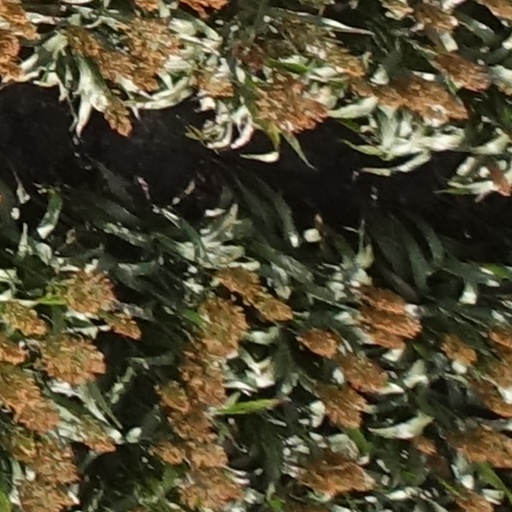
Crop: sorghum